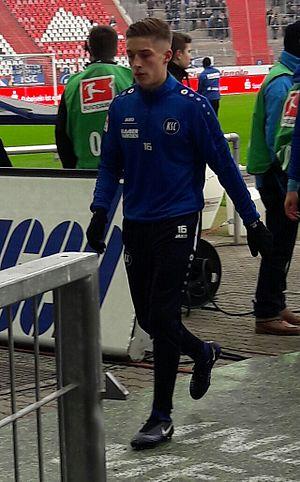
Marvin Mehlem, né le 11 septembre 1997 à Karlsruhe en Allemagne, est un footballeur allemand qui évolue au poste de milieu offensif au SV Darmstadt 98.